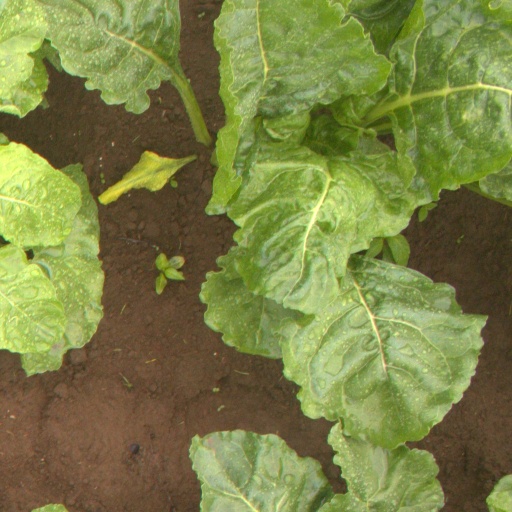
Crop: sugar beet